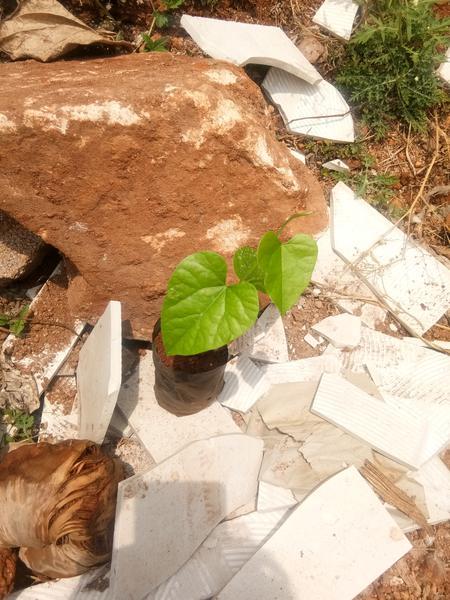
Plant: Amruta_Balli